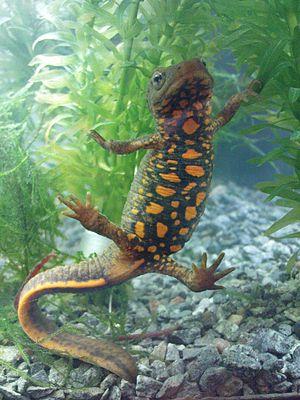
Paramesotriton hongkongensis est une espèce d'urodèles de la famille des Salamandridae.